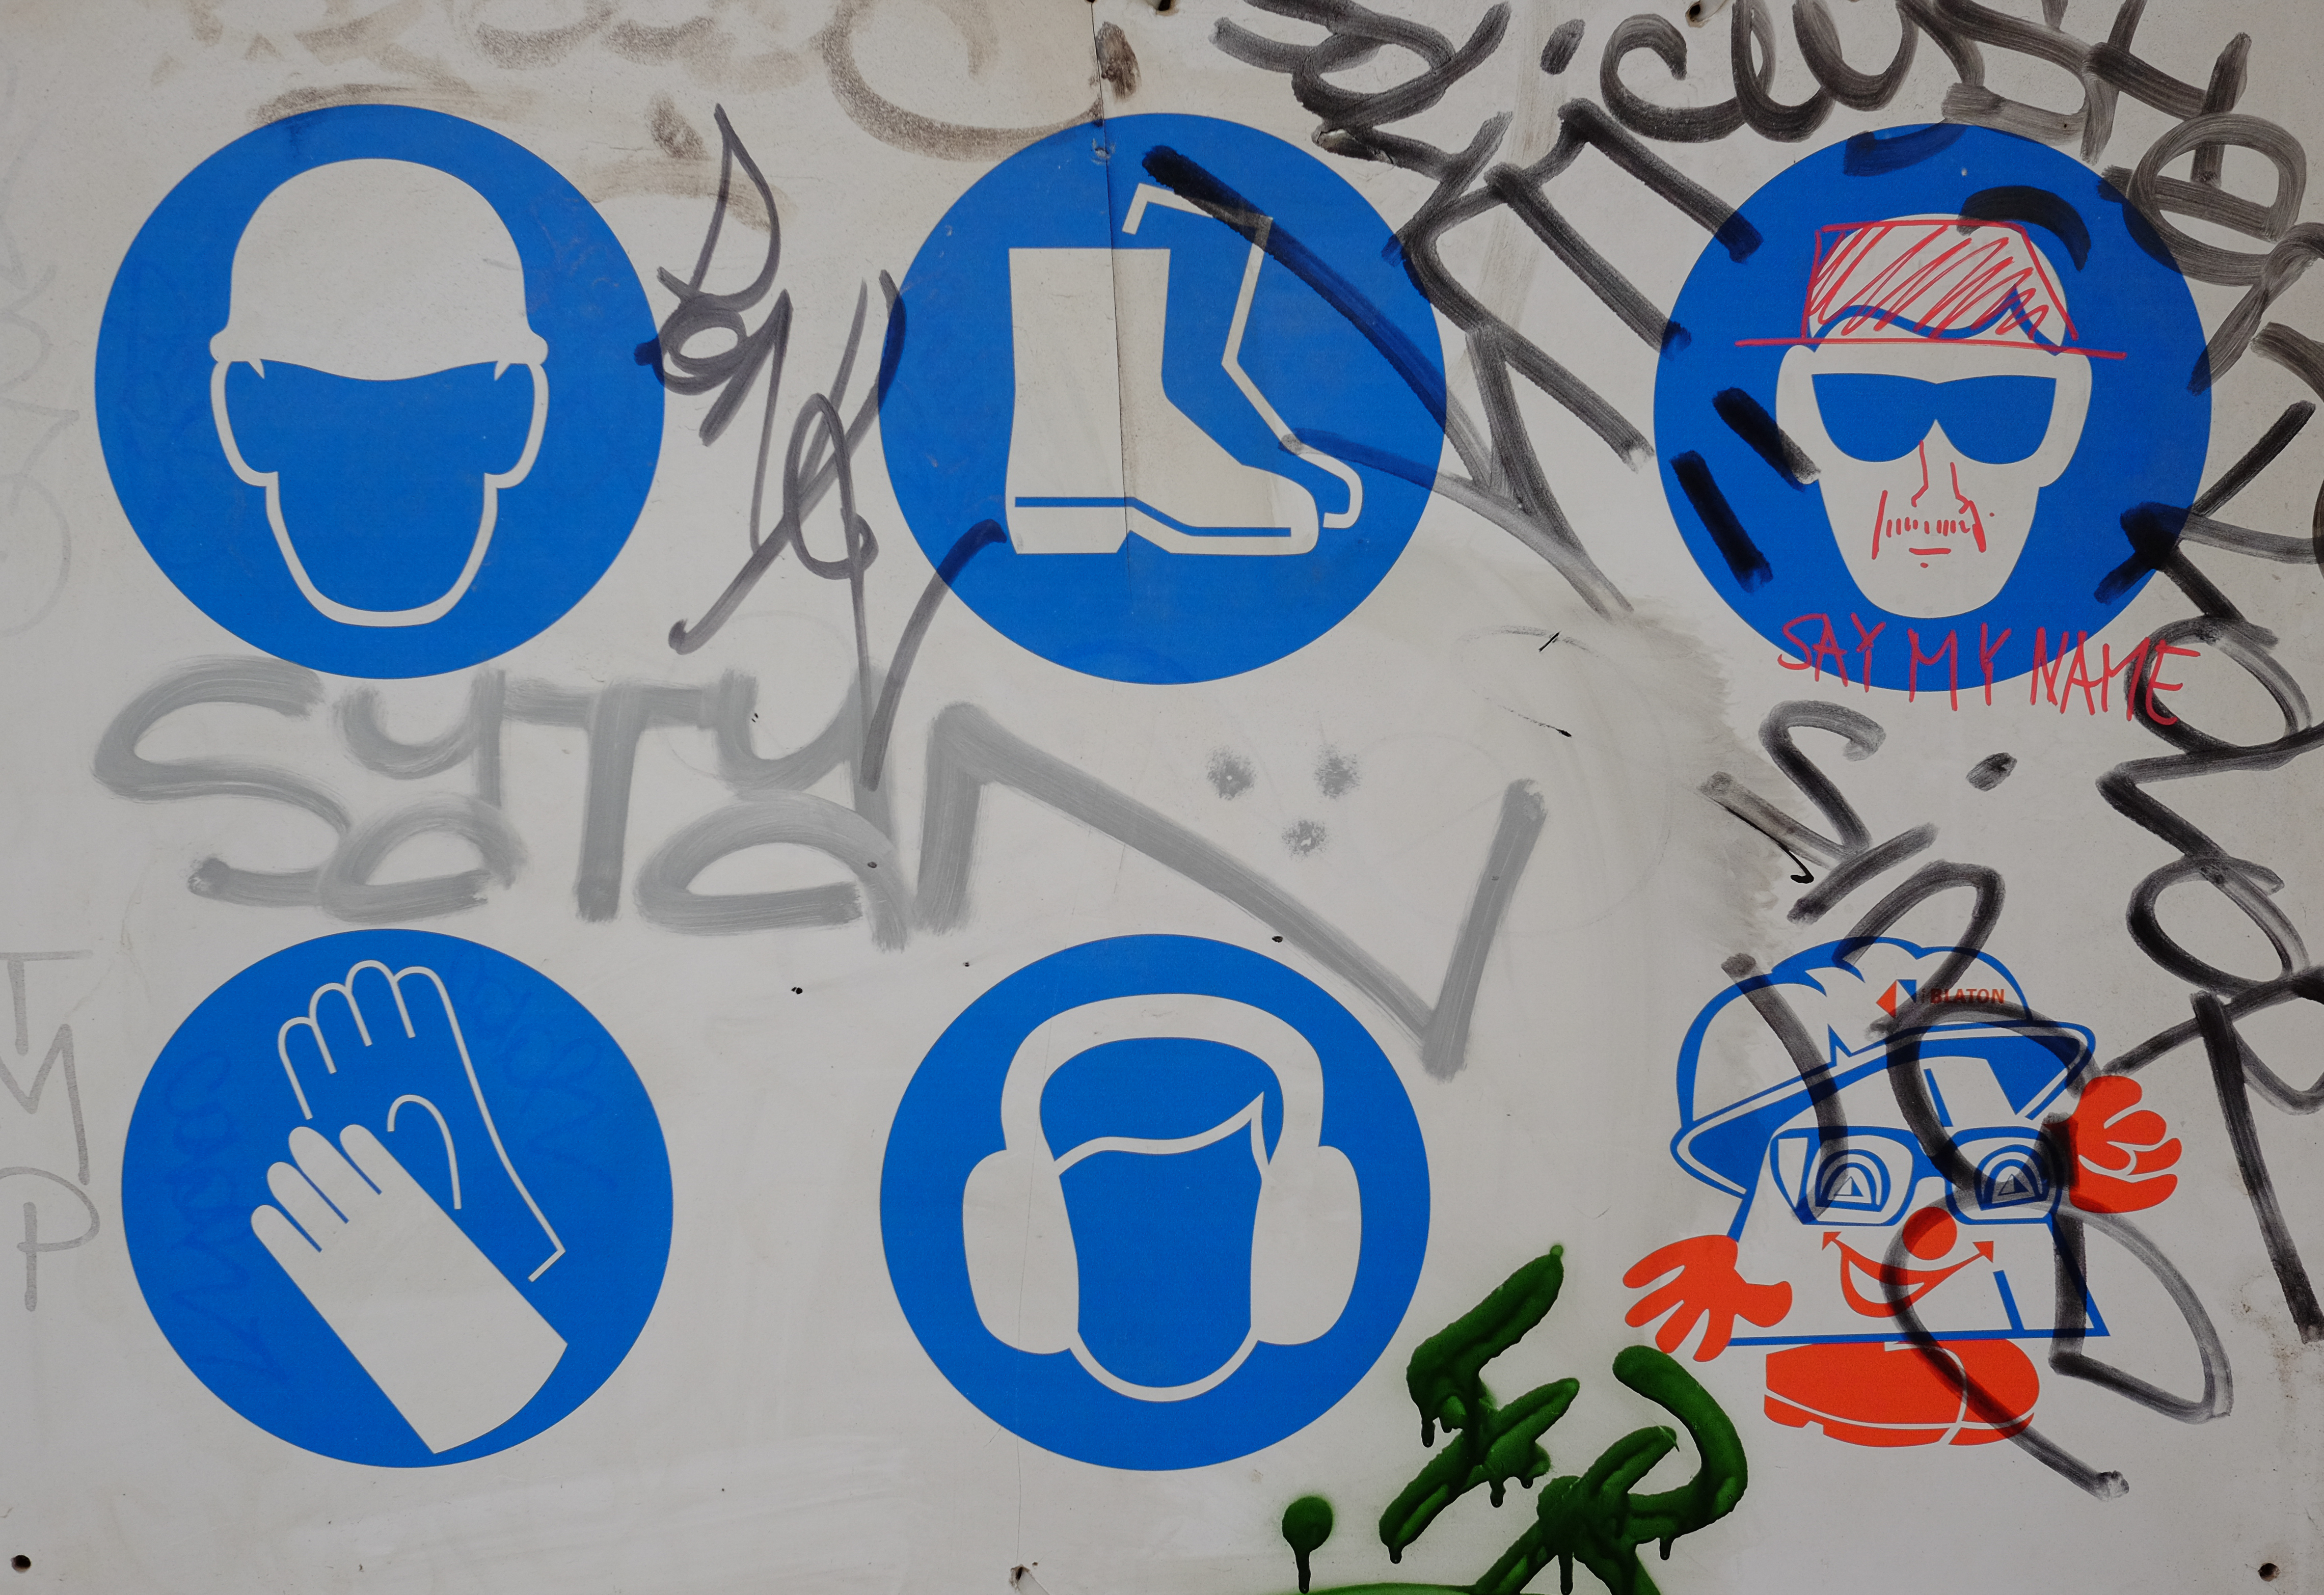
street, number, city, sign, blue, graffiti, signage, belgium, font, art, brussels, stadt, europa, belgien, strase, brssel, metropole